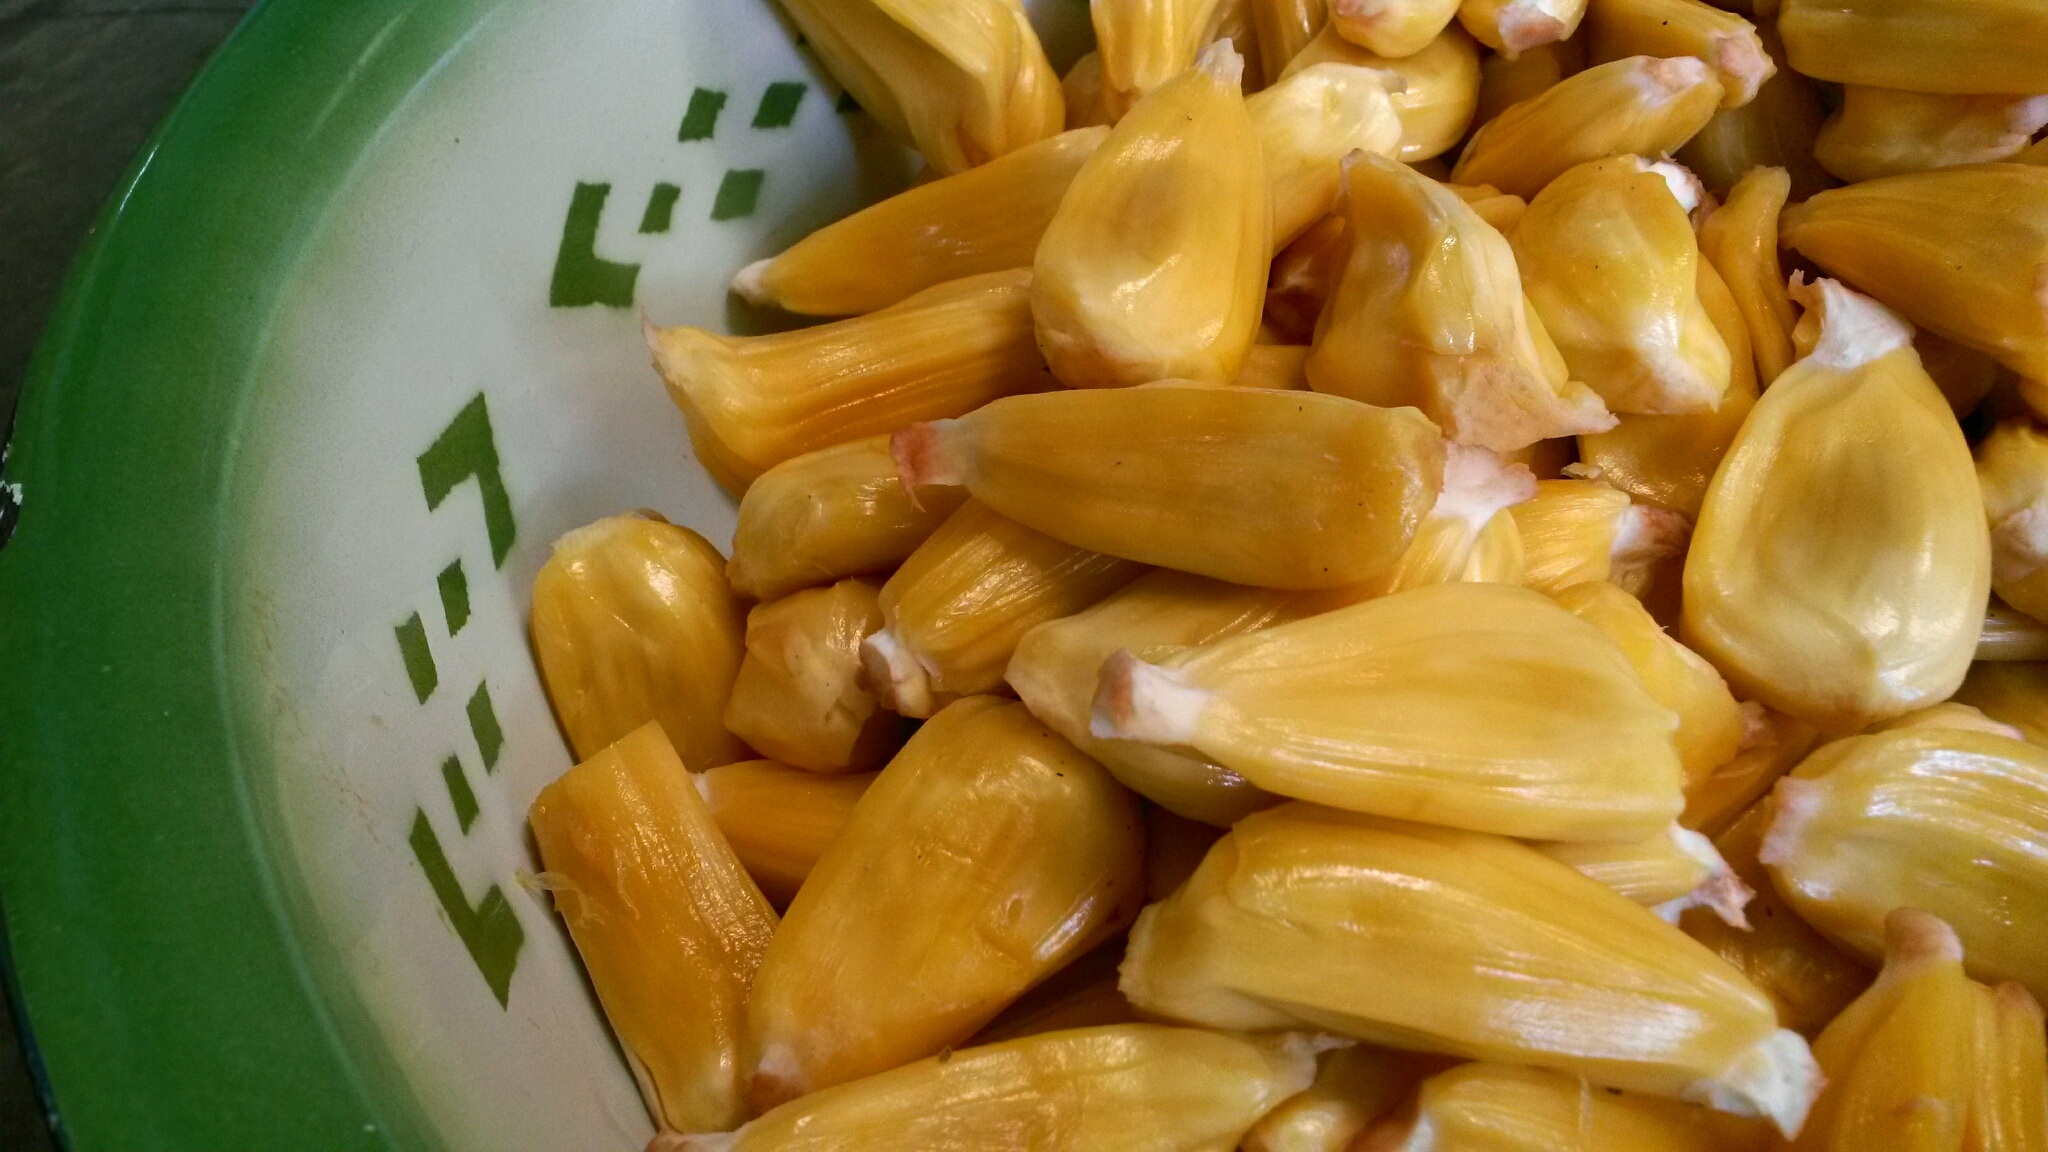
nature, plant, ripe, dish, food, produce, vegetable, tropical, yellow, cuisine, fruits, exotic, fragrant, flowering plant, jack fruit, peeled, land plant